Carloggas

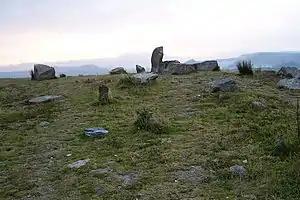
Carloggas Downs, near Treverbyn

Carloggas is a hamlet in the parish of Mawgan-in-Pydar, Cornwall, England.